Henry Gibson

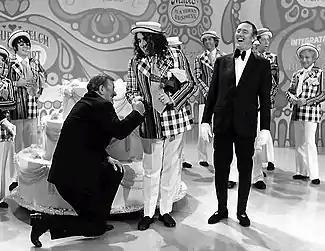
"Rowan & Martin's Laugh-In", front L-R: John Wayne, Tiny Tim, Dick Martin. Back, L-R: Ruth Buzzi, Joanne Worley, Alan Sues, Dennis Roy Allen, and Henry Gibson. John Wayne was part of a comedy routine making believe that Tiny Tim had a strong grip

During the 1960s, Gibson had appeared on "The Dick Van Dyke Show" reading the poem "Keep a-Goin", which he later turned into a song in the Robert Altman movie "Nashville" (1975). Notably, he was nominated for a Golden Globe Award for his portrayal of Haven Hamilton in the film and won the National Society of Film Critics award for the role. The "Nashville Tennessean" called Gibson "the male superstar most surely to be in line for an Academy Award" and hailed his performance as being "so real to Music Row habitués as to be frightening." Gibson appeared in three other films directed by Altman: "The Long Goodbye", starring Elliott Gould, "A Perfect Couple", and "Health".